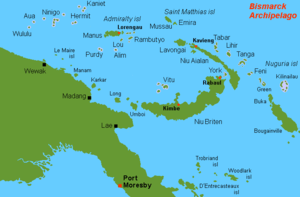
Les îles Hermit sont un groupe d'îles de la province de Manus en Papouasie-Nouvelle-Guinée. Ces îles appartiennent à la région de Para-Micronésie : géographiquement proche et compté dans la Mélanésie, la culture des habitants se rapproche de la Micronésie. Ses habitants parlaient une langue austronésienne, l'hermit.
Wuvulu est l’île la plus occidentale de l'archipel Bismarck, dans la province de Manus en Papouasie-Nouvelle-Guinée. Elle appartient à la sous-région de Para-Micronésie.
L'archipel Bismarck est un groupe d'îles au large de la Nouvelle-Guinée dans le sud-ouest de l'océan Pacifique, nommé en l'honneur du chancelier allemand Otto von Bismarck et appartenant à la Papouasie-Nouvelle-Guinée.
Aua est une île de l’archipel Bismarck au large de la Papouasie-Nouvelle-Guinée dans l'Océan Pacifique. Elle est rattachée à la sous-région de Para-Micronésie.